The Lebs

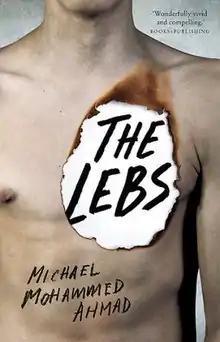
First edition

The Lebs is a 2018 novel by Australian author Michael Mohammed Ahmad, published by Hachette. It is a sequel to Ahmad's 2014 novel "The Tribe".